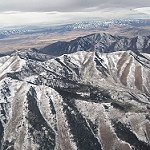
Label: mountain